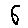
Label: 6